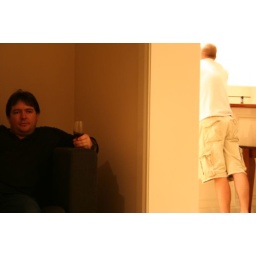
struggling with 'the black dog' over a fine glass of diet ribena